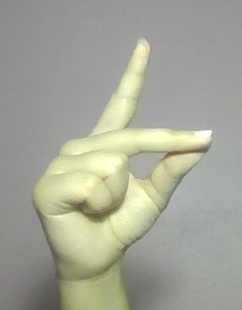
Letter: ta